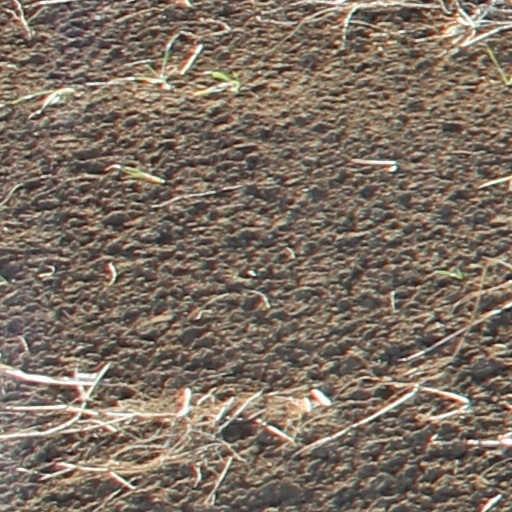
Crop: wheat